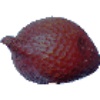
Label: salak